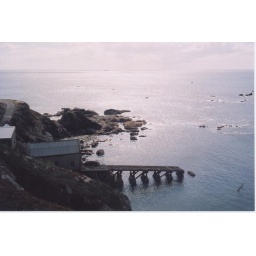
This is the boat house on the lizard, the most Southerly boat house in all of England...